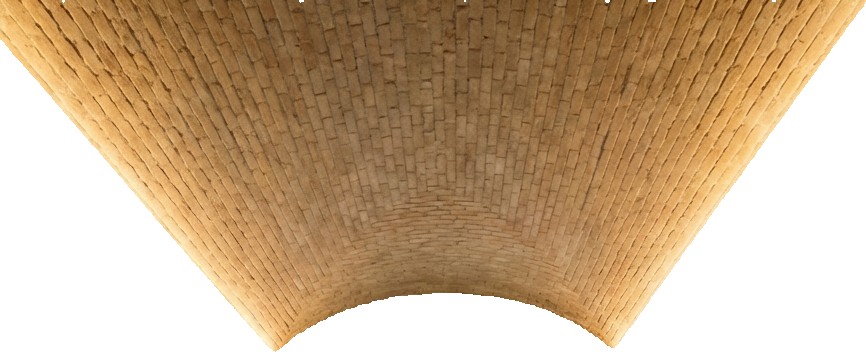
Surface category: ceiling